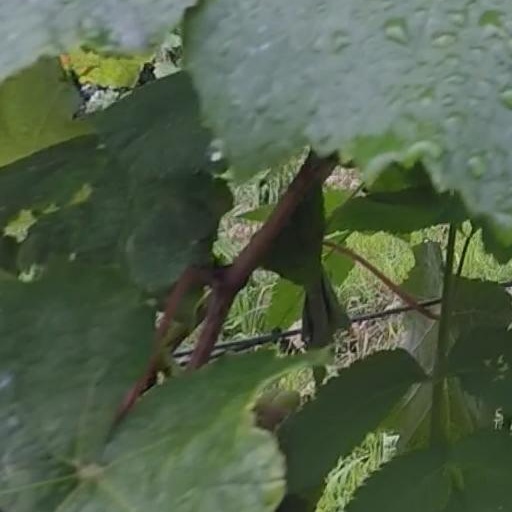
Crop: grape